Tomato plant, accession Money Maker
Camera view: bottom (45 deg); turntable rotation: 150 degrees
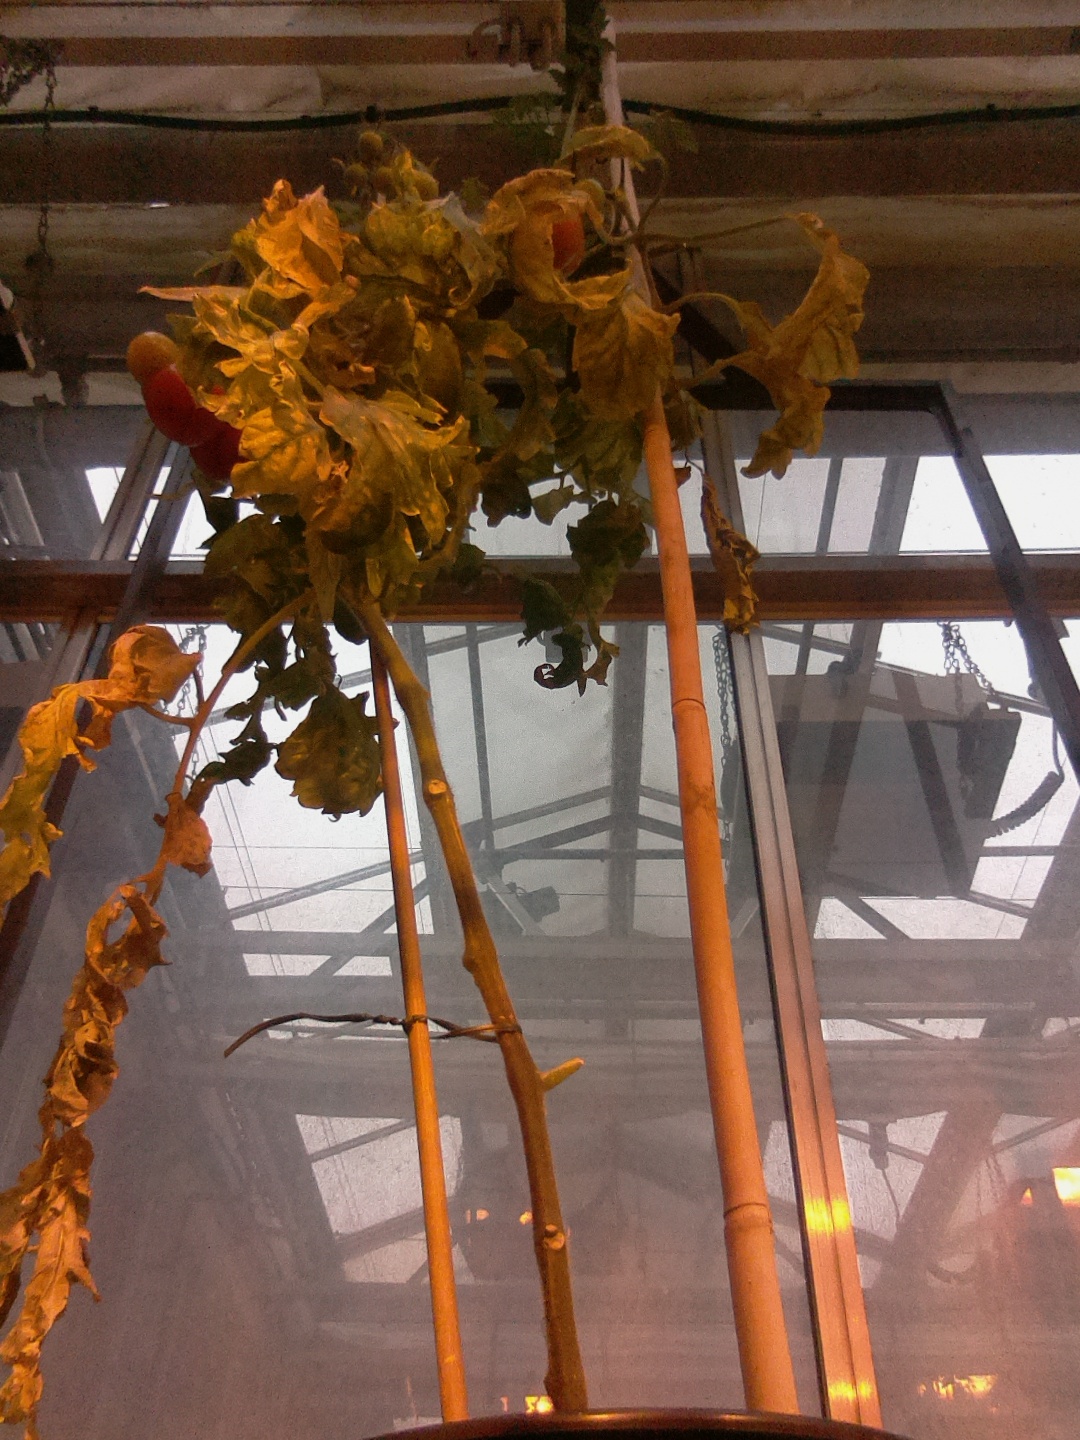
BBCH growth stage 81: 10%-20% of fruits show typical fully ripe color